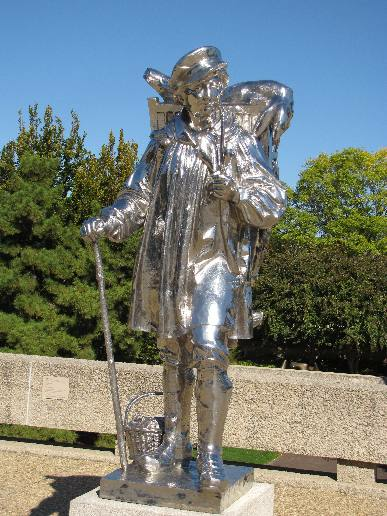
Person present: No